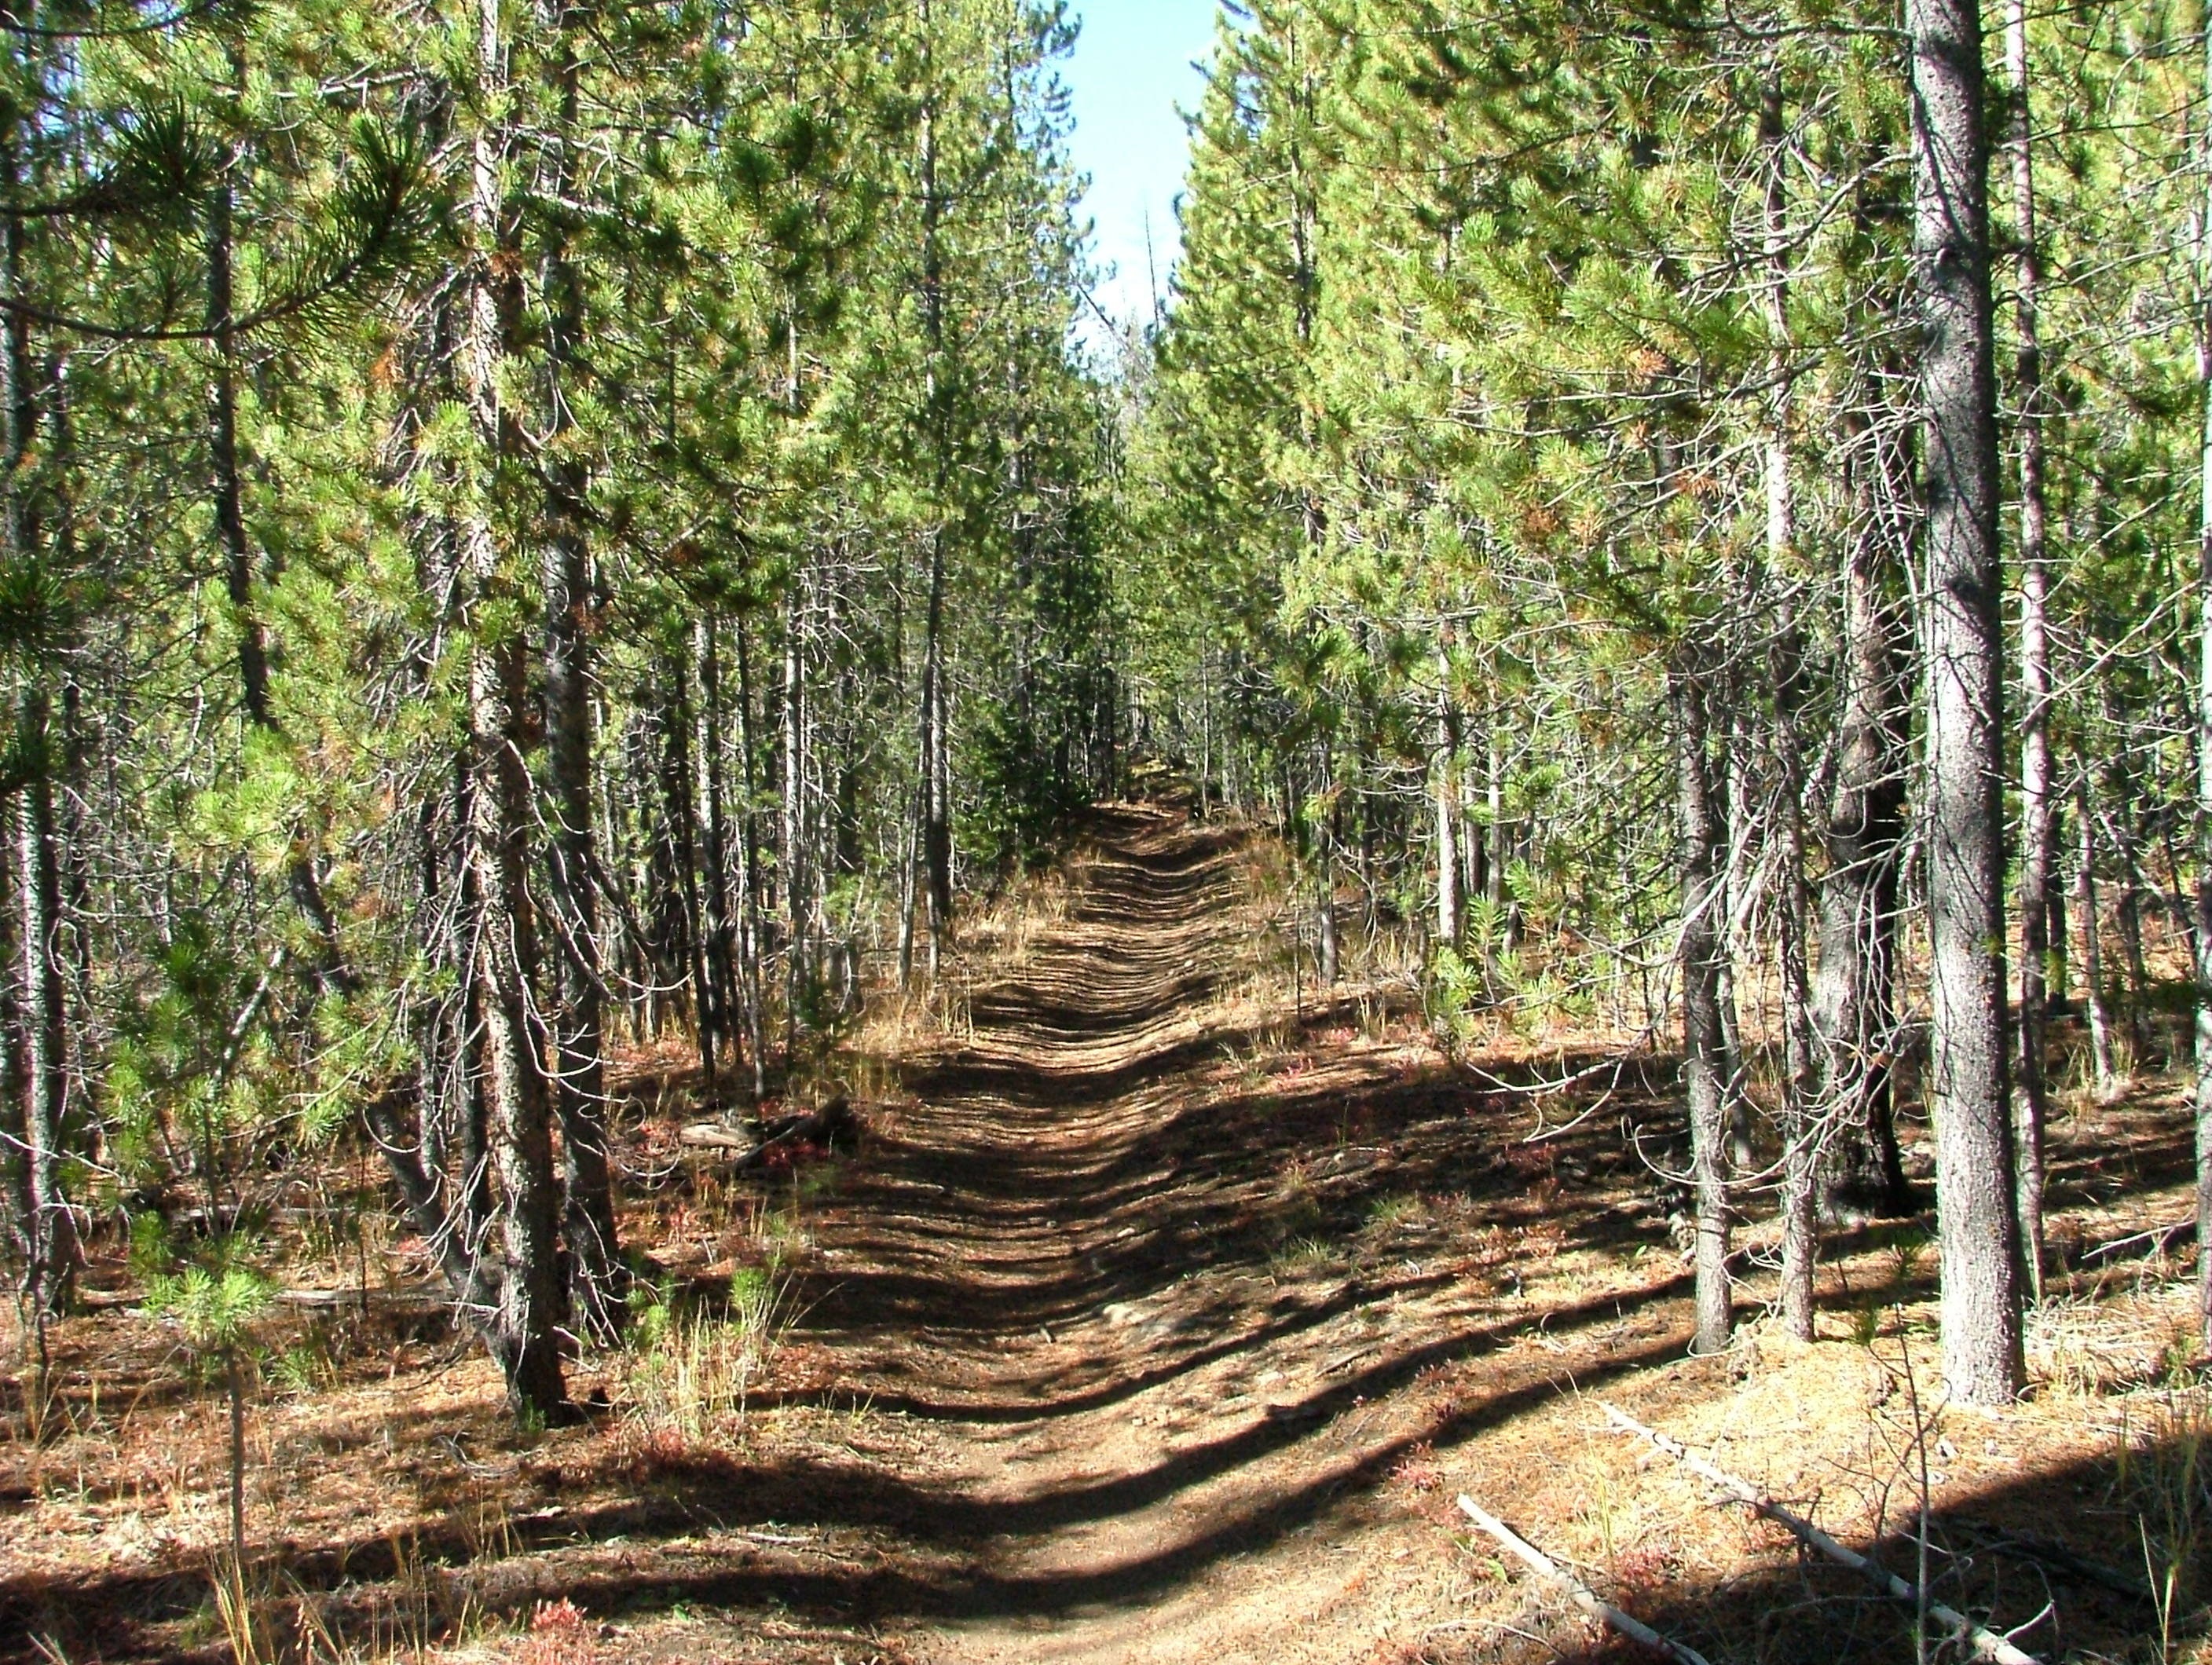
tree, forest, path, hiking, trail, trunk, jungle, rainforest, deciduous, grove, woodland, habitat, ecosystem, biome, old growth forest, natural environment, woody plant, temperate broadleaf and mixed forest, temperate coniferous forest